Changdao County

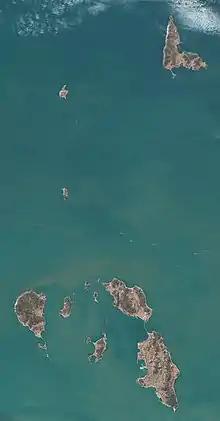
Sentinel-2 view of main Changshan Islands in 2021.

The Changshan Islands, also known as the Temple Islands or Miaodao Archipelago are an archipelago of 32 islands located across the southern portion of the Bohai Strait, the waterway connecting the Bohai Sea to the Yellow Sea, collectively named after the two largest islands. In Chinese, they are also known as the "Long Islands", and anciently as the "Sandy Gate Islands".